Spring and All

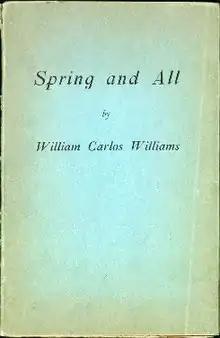
First edition

Spring and All is a volume of poems by William Carlos Williams, first published in 1923 by Robert McAlmon's Contact Publishing Co.